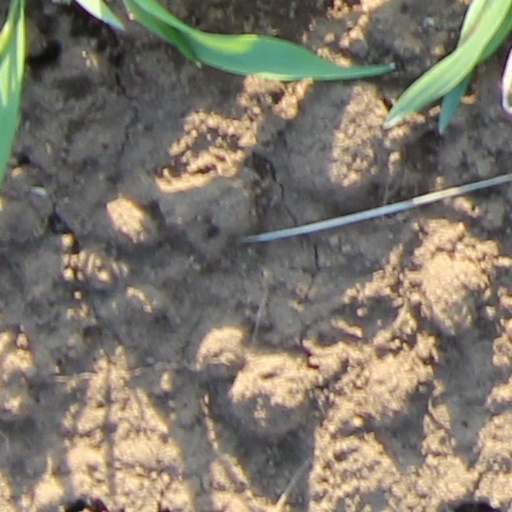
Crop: wheat